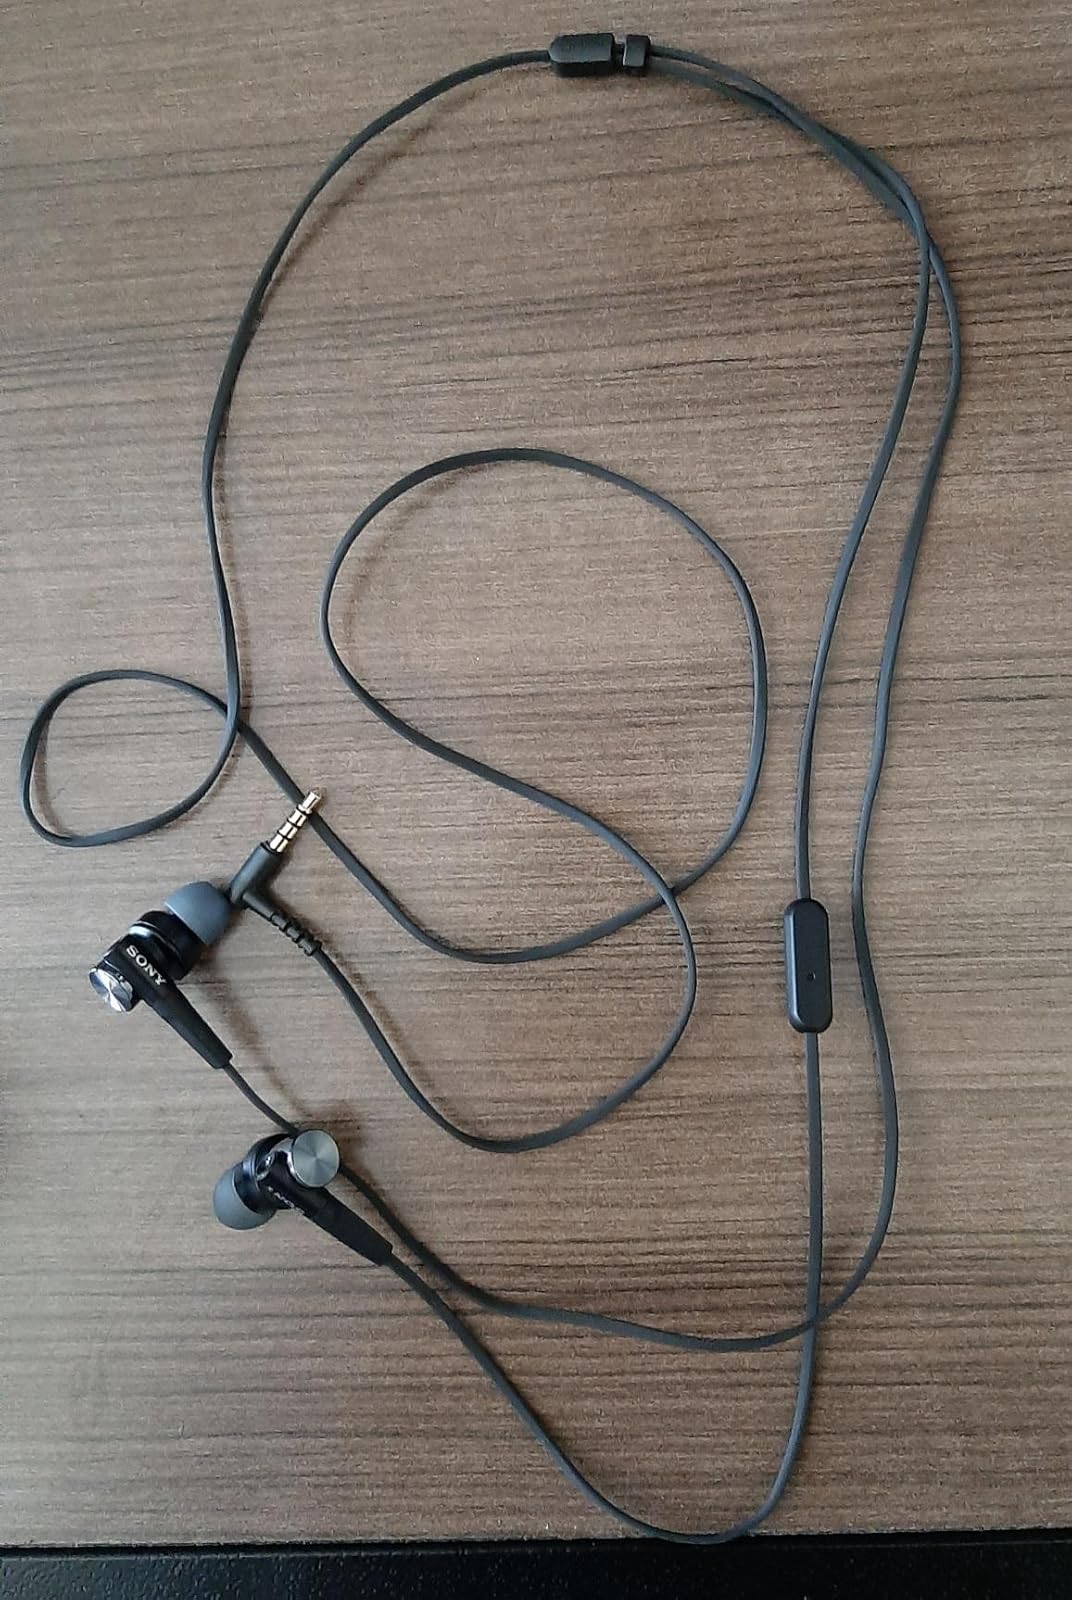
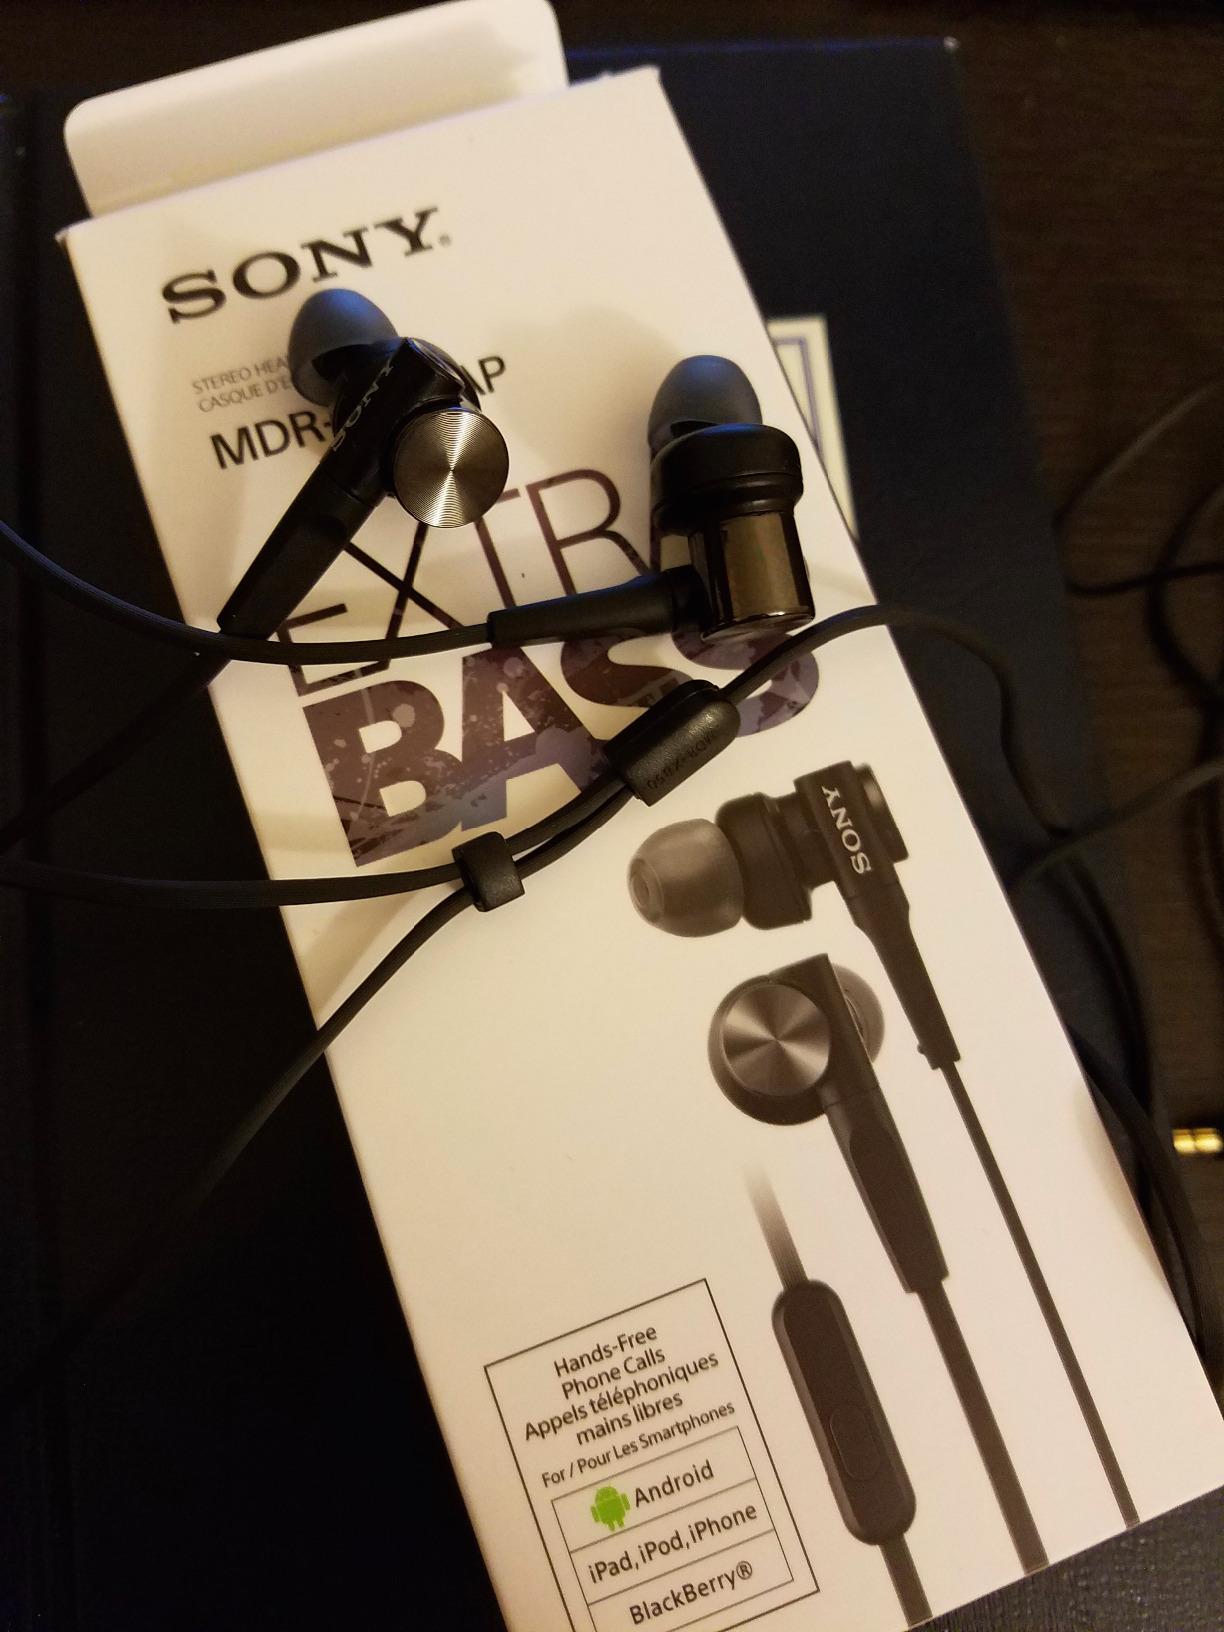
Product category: headphones
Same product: yes